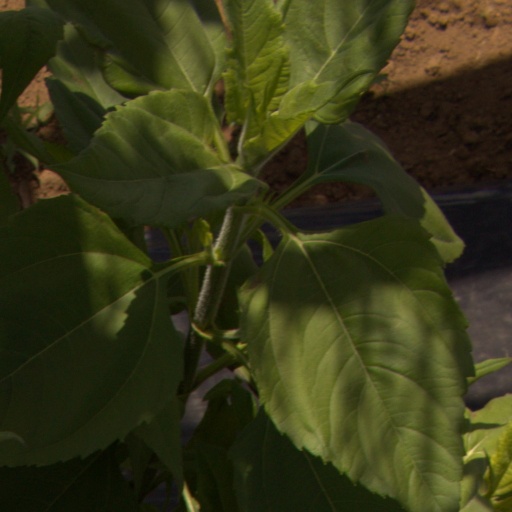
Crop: Jerusalem artichoke